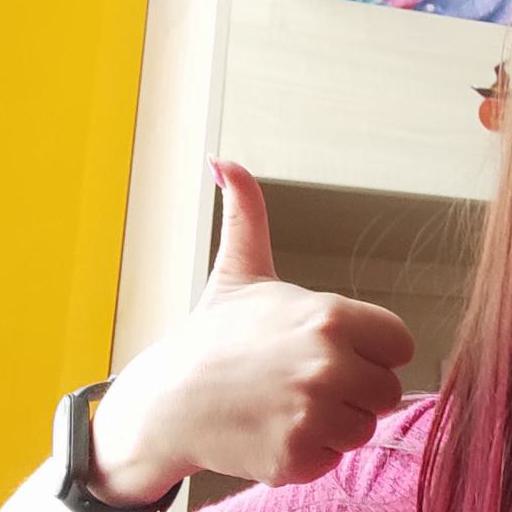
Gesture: like